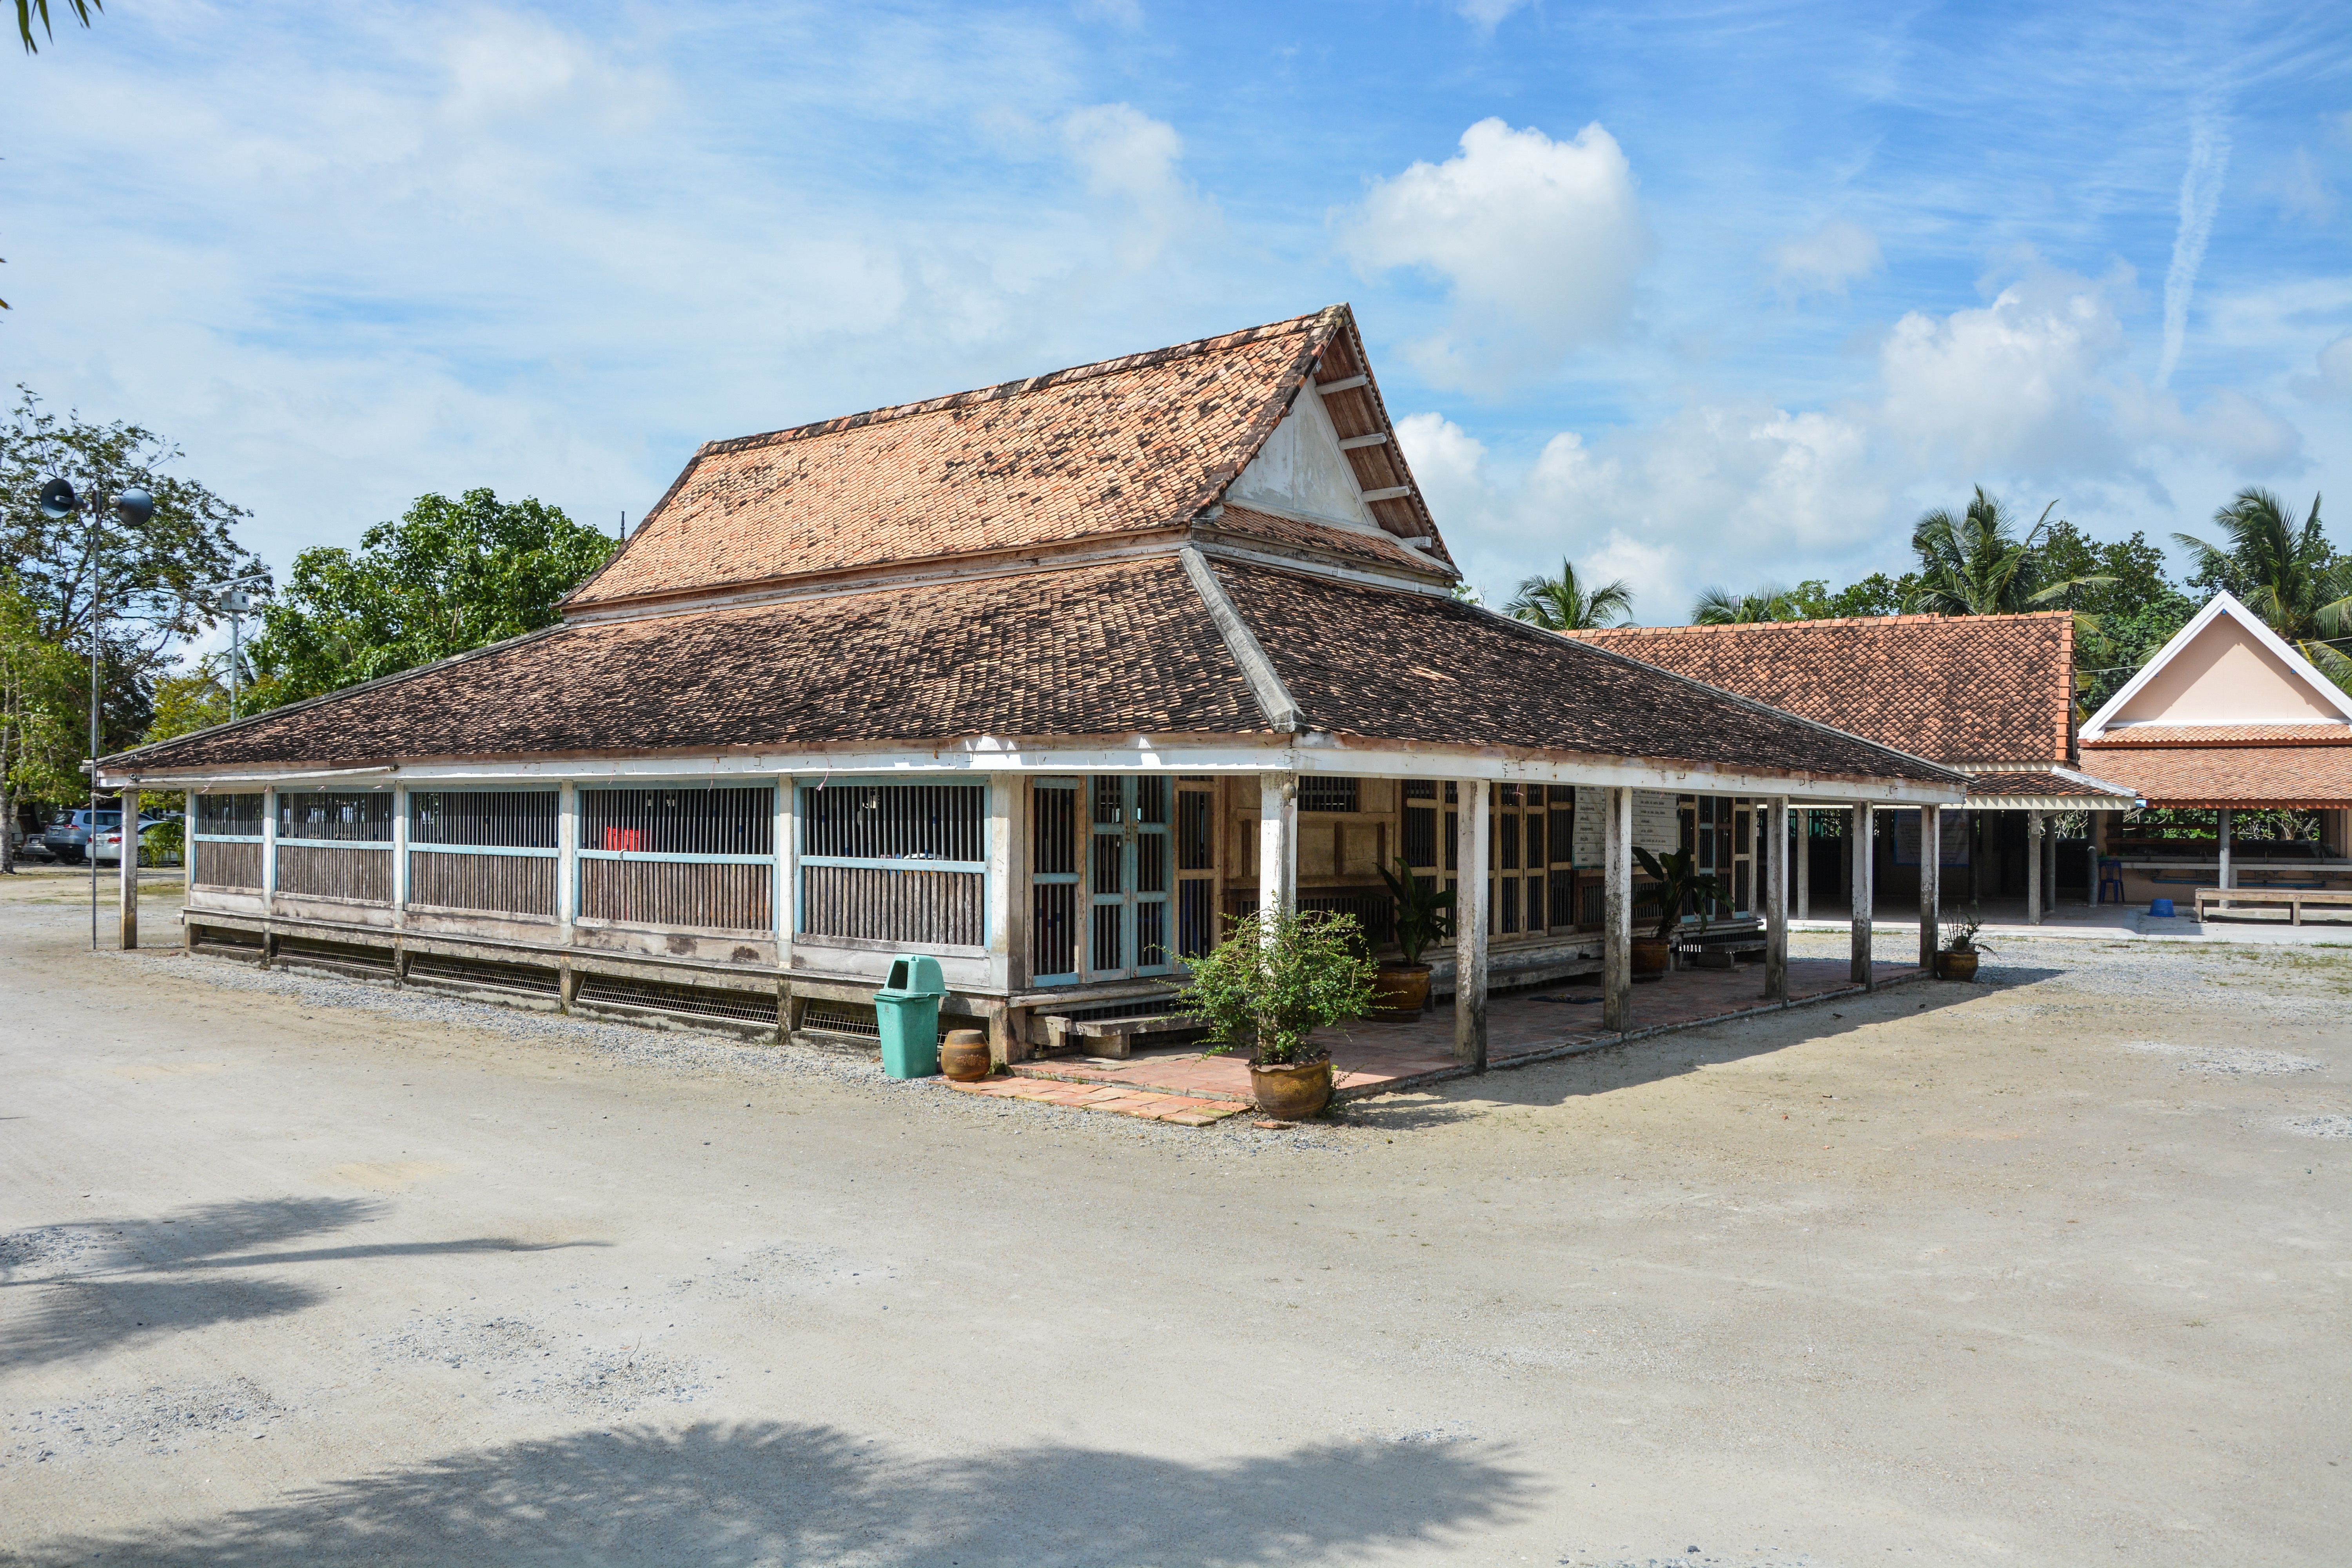
house, roof, home, vacation, estate, rural area, wat tai ko yo, songkhla, ko yo